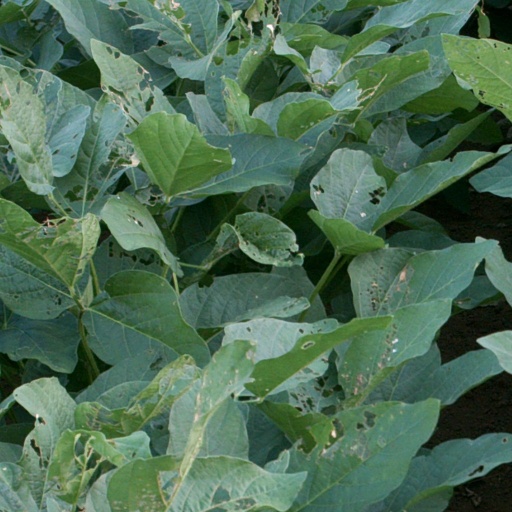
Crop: soybean